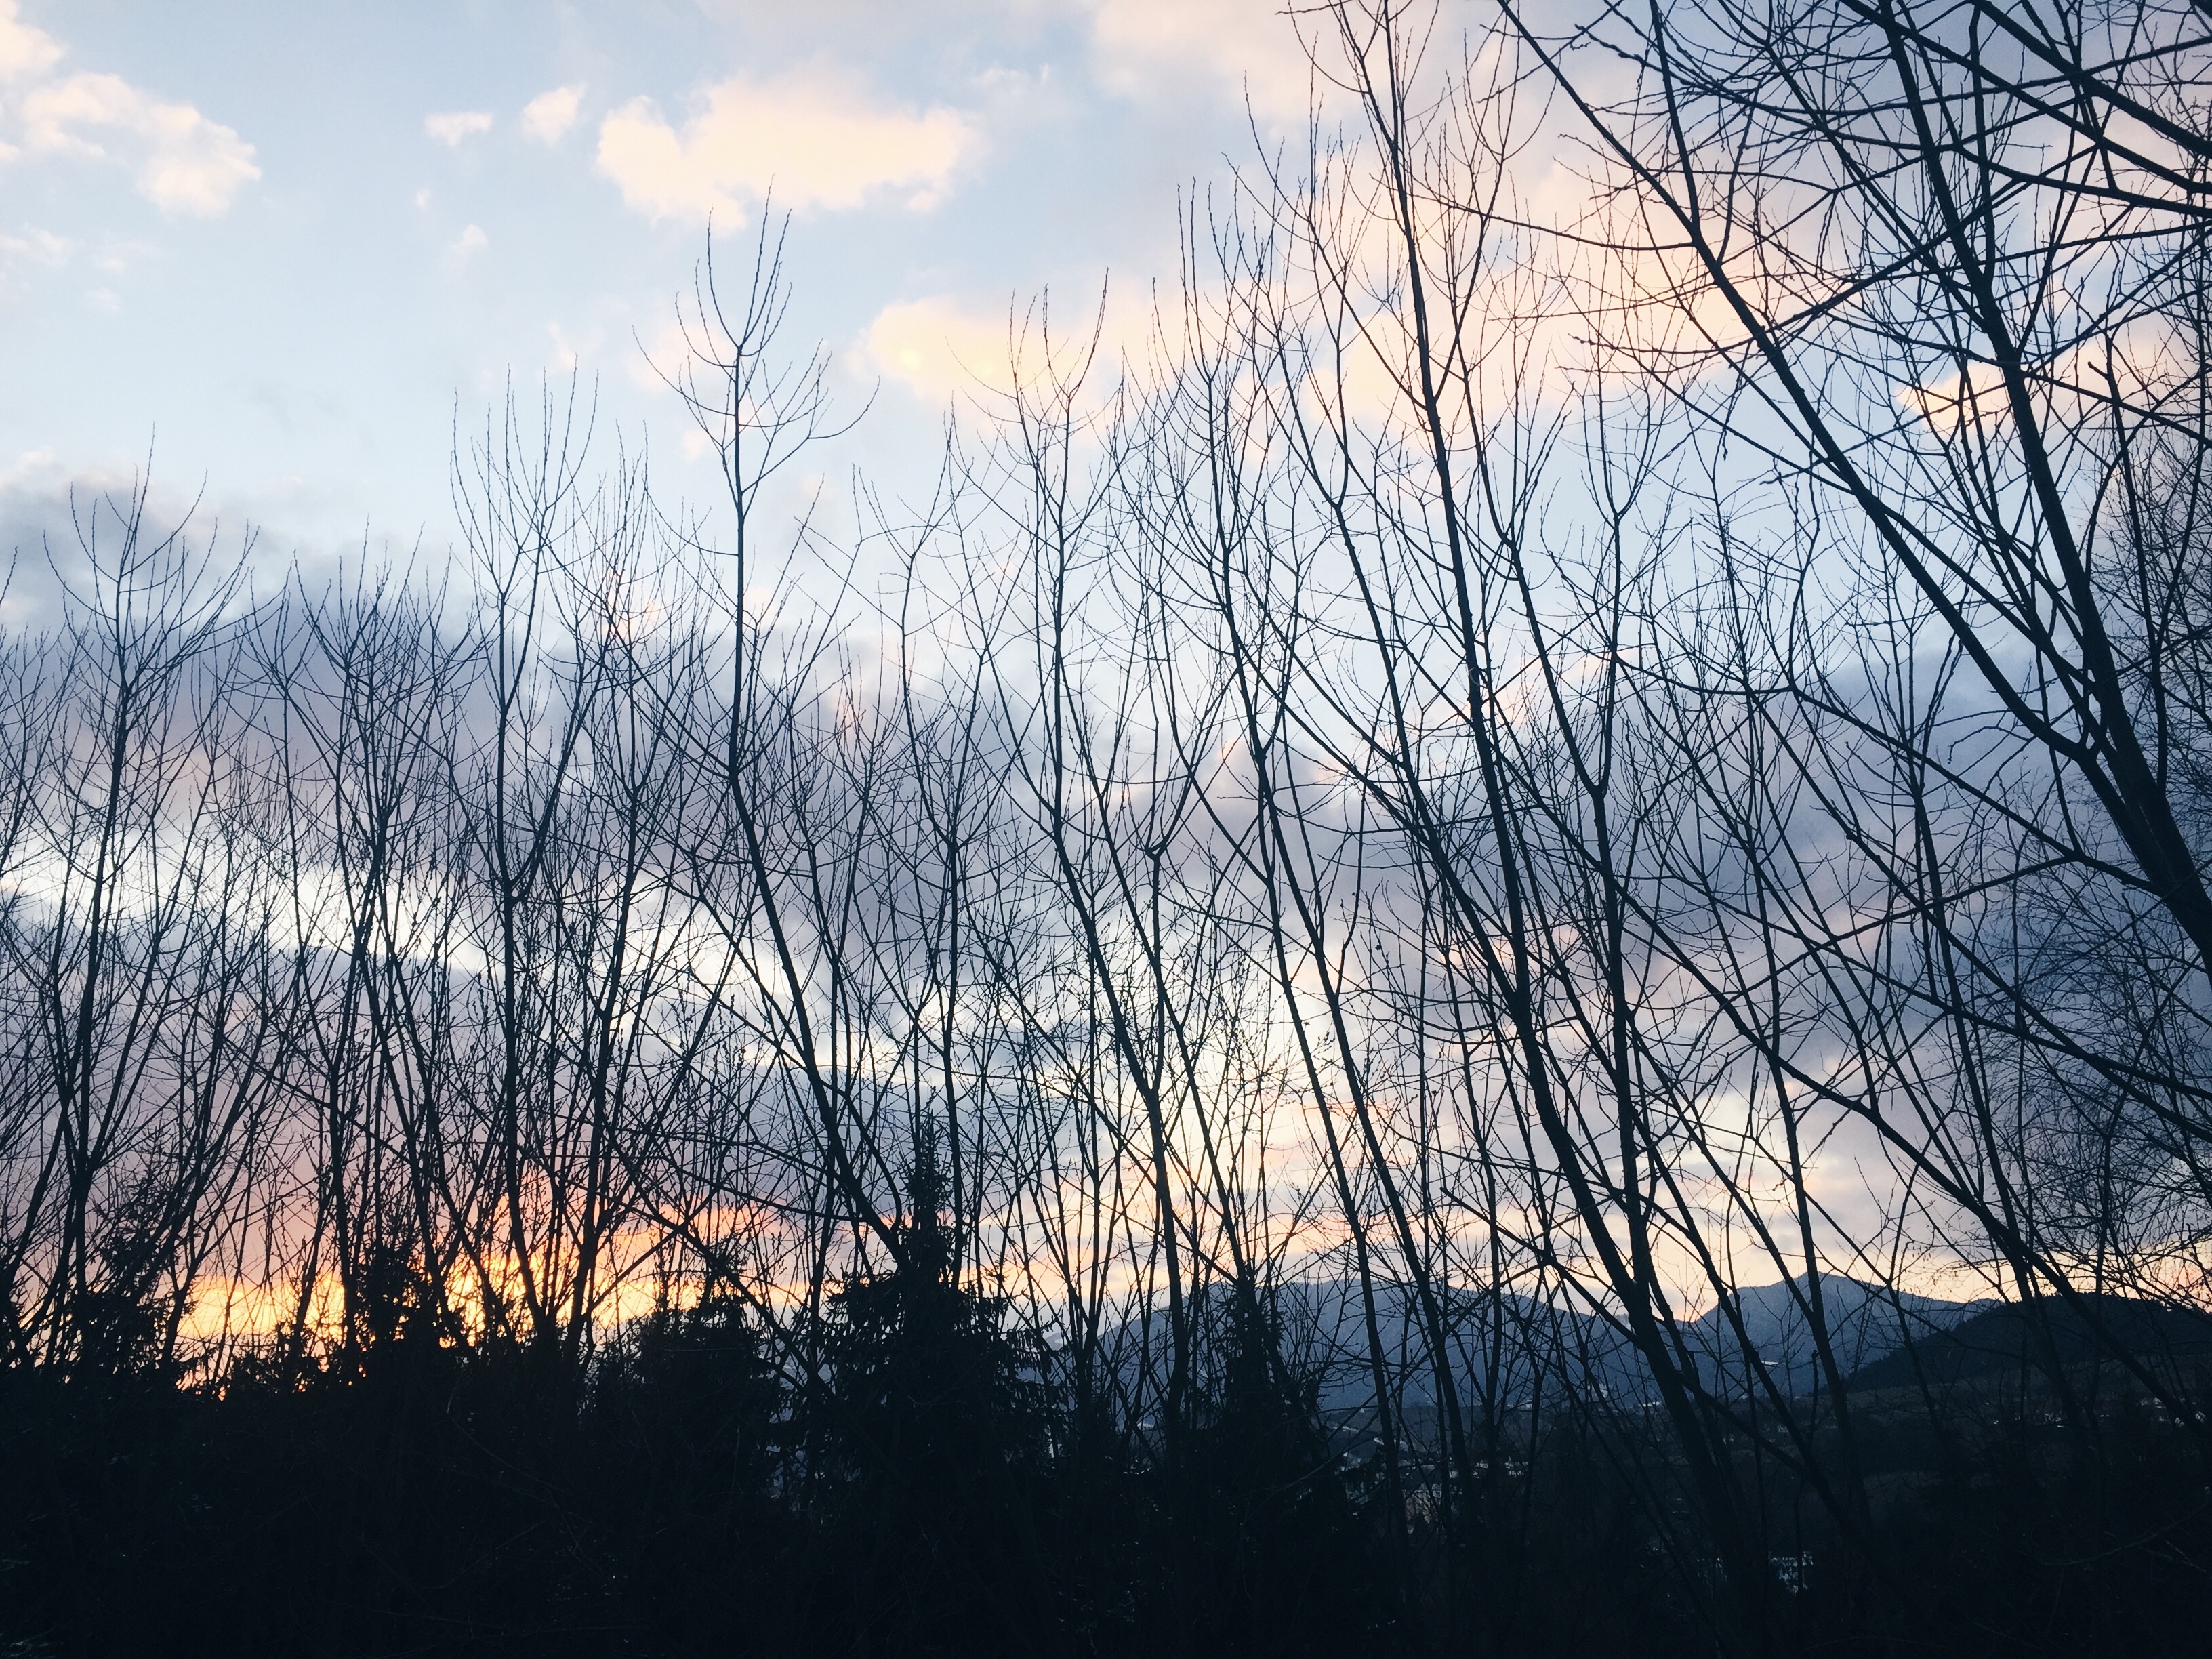
tree, nature, forest, grass, branch, winter, cloud, plant, sky, sunrise, sunset, sunlight, morning, leaf, frost, dawn, dusk, evening, reflection, autumn, season, habitat, atmospheric phenomenon, woody plant